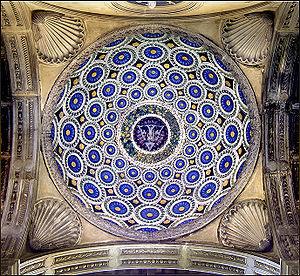
La chapelle des Pazzi est une chapelle située dans le premier cloître de la basilique Santa Croce à Florence en Italie, une des œuvres architecturales de la Renaissance de Filippo Brunelleschi qu'il laissa inachevée.
1440 :